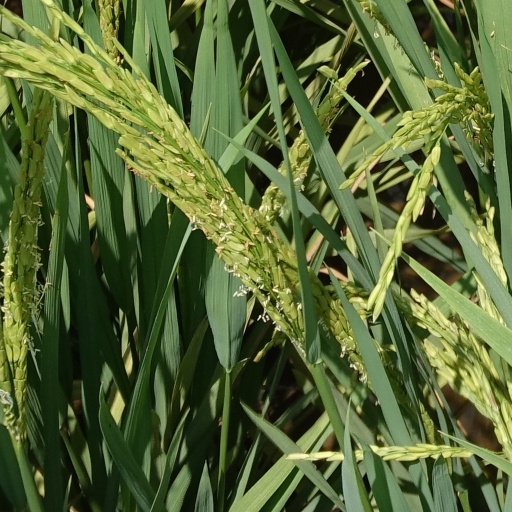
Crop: rice